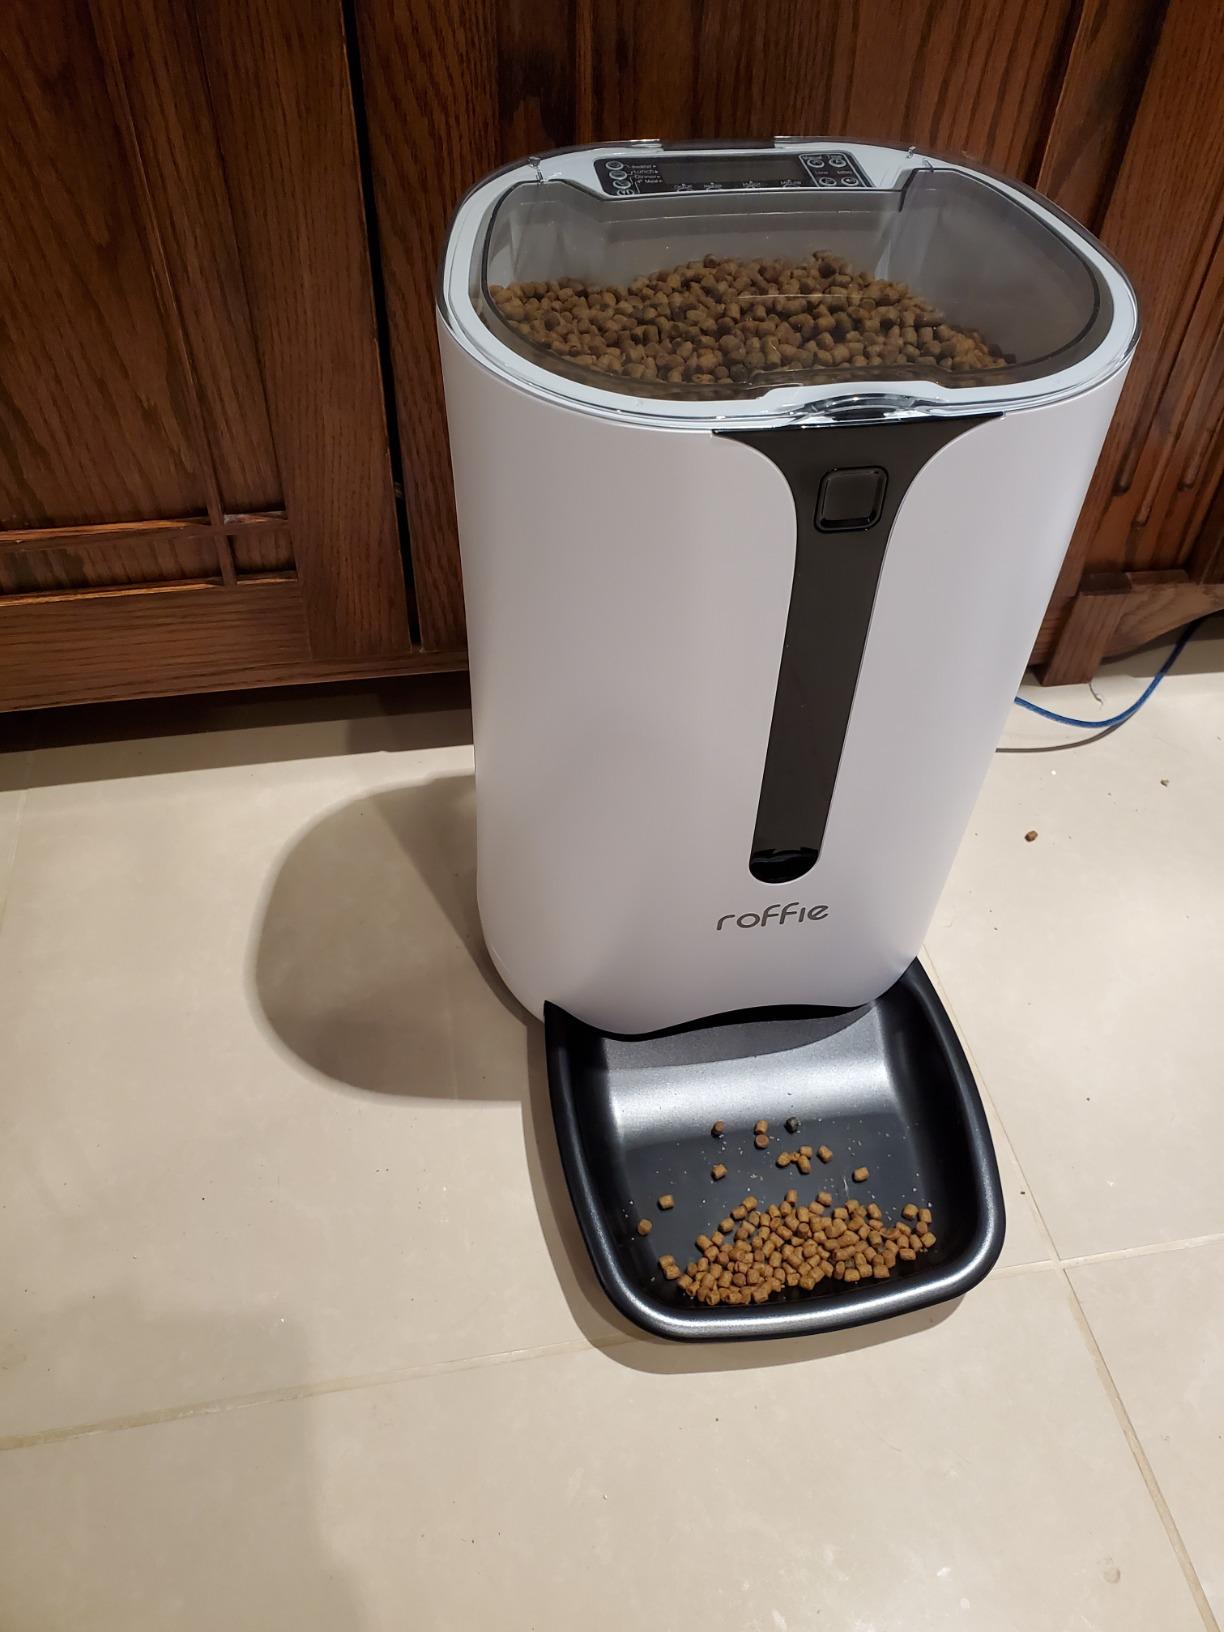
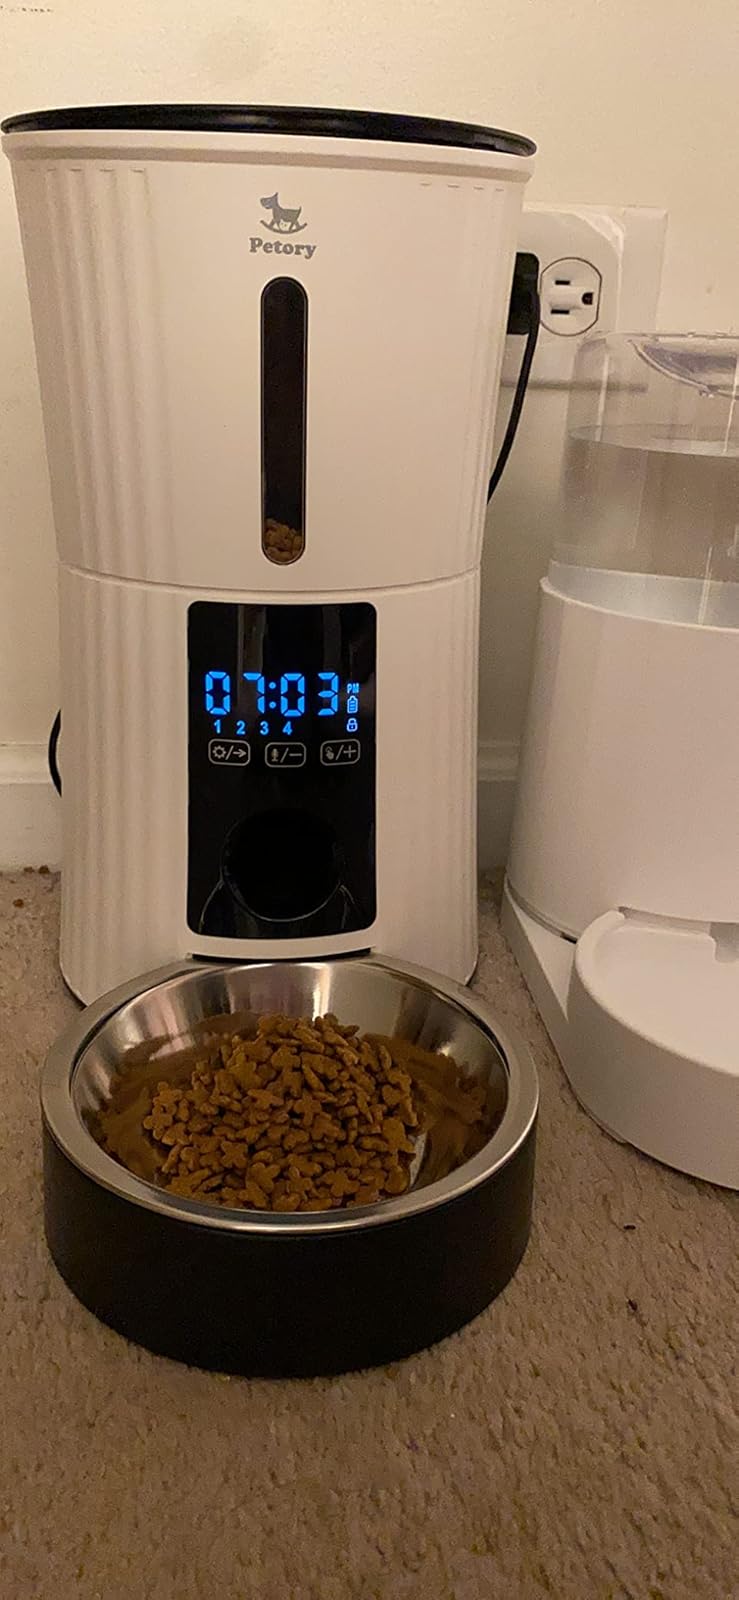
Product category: items_feeder
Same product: no